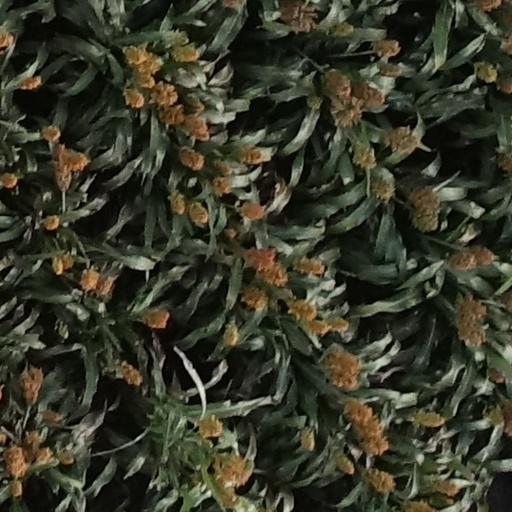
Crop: sorghum